Gratian

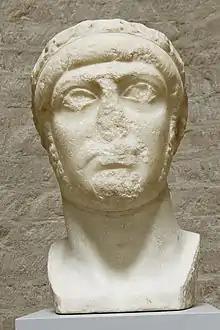
Bust possibly representing Gratian found in Trier.

Gratian (18 April 359 – 25 August 383) was emperor of the Western Roman Empire from 367 to 383. The eldest son of Valentinian I, Gratian was raised to the rank of "Augustus" as a child and inherited the West after his father's death in 375. He nominally shared the government with his infant half-brother Valentinian II, who was also acclaimed emperor in Pannonia on Valentinian's death. The East was ruled by his uncle Valens, who was later succeeded by Theodosius I.